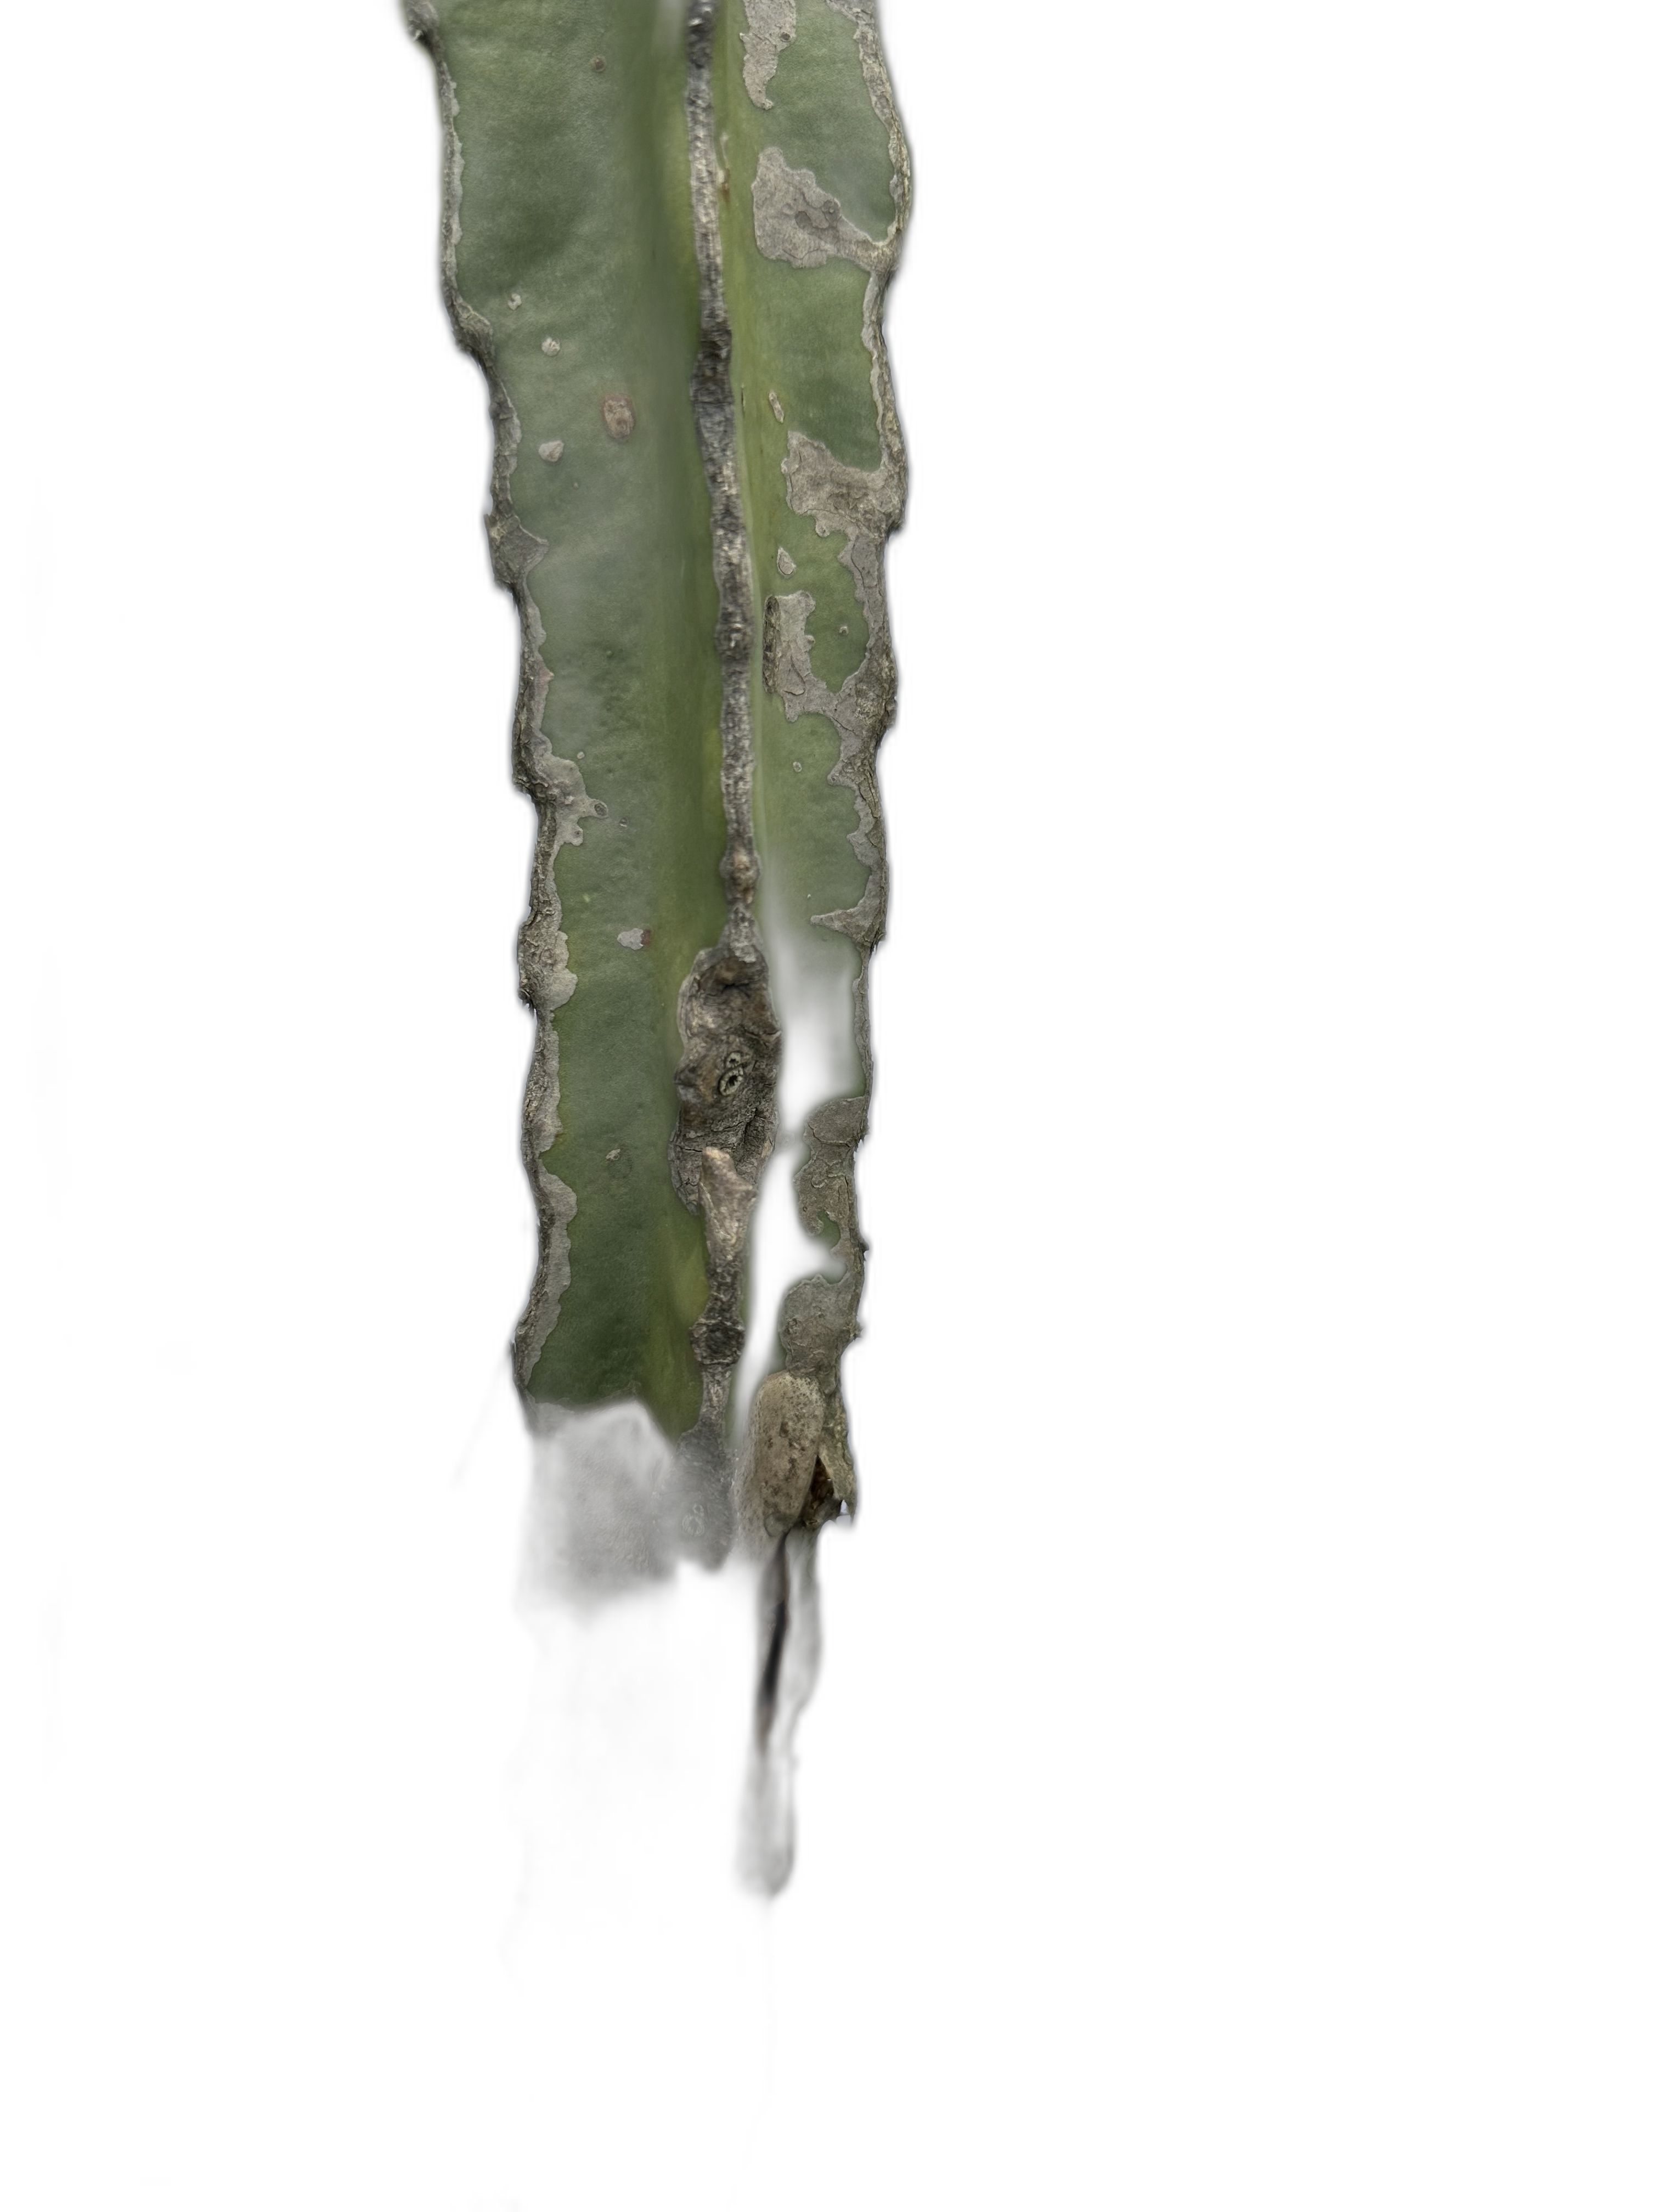
Label: Bad leaf